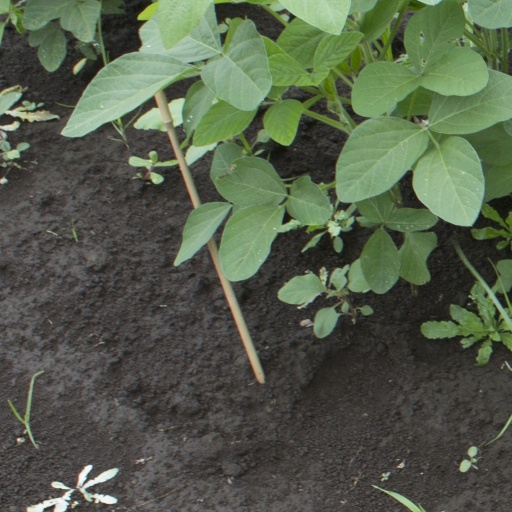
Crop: soybean